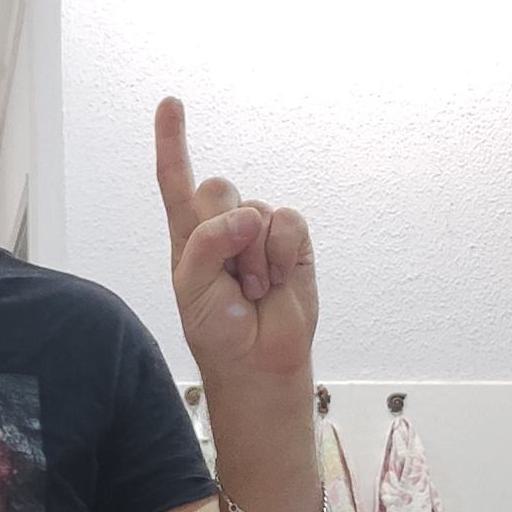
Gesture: one